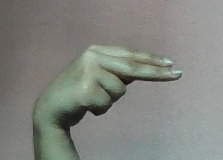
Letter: ain